Volcanic block

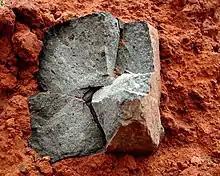
Volcanic block at Cotopaxi volcano, Ecuador

A volcanic block is a fragment of rock that measures more than in diameter and is erupted in a solid condition.